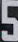
Number: 5